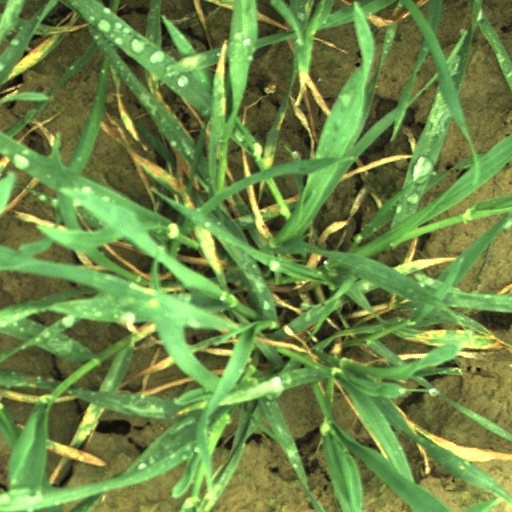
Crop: wheat